Leucopogon rubricaulis

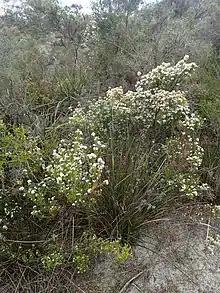
Habit near Narrikup

Leucopogon rubricaulis is a species of flowering plant in the heath family Ericaceae and is endemic to the south of Western Australia. It is an erect, open shrub with narrowly egg-shaped or narrowly elliptic leaves and white, tube-shaped flowers arranged on the ends of branches and in upper leaf axils in groups of four to thirteen.